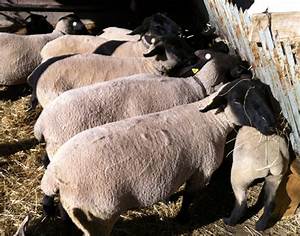
Label: sheep